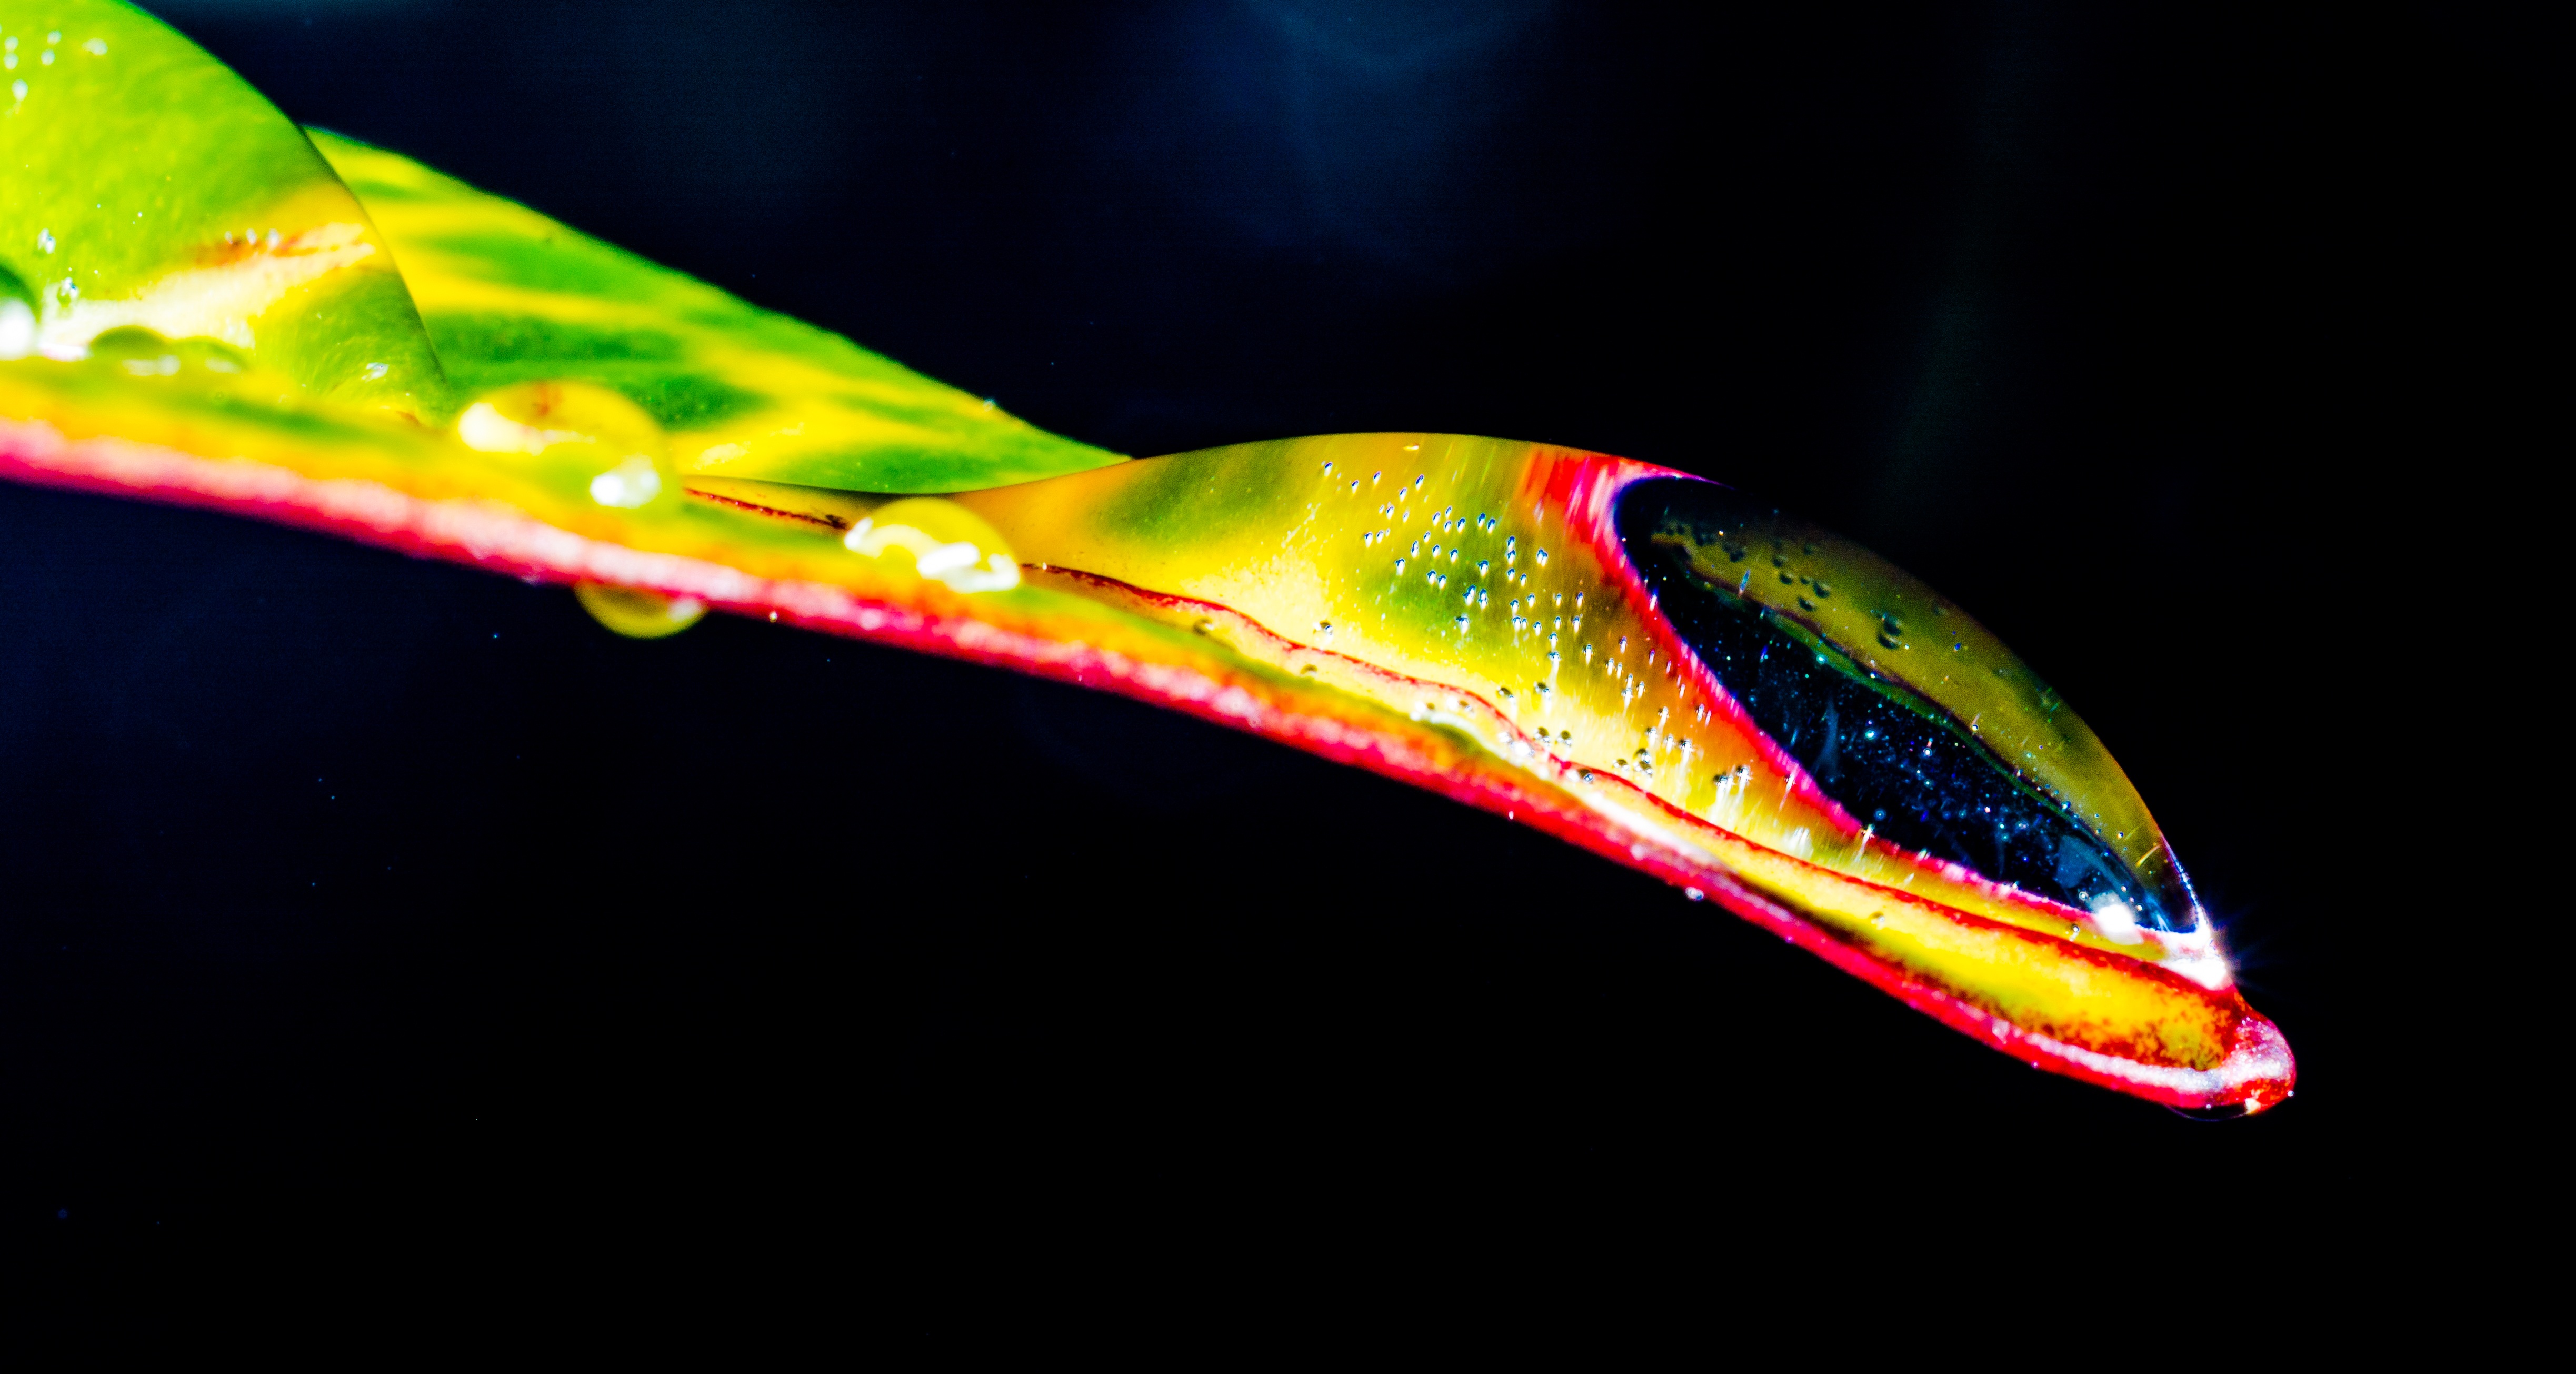
leaf, flower, green, red, color, macro, yellow, drip, close up, drop of water, macro photography